Red Vienna

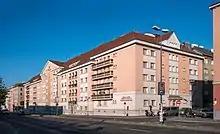
Viktor-Adler-Hof

Red Vienna (German: "Rotes Wien") was the colloquial name for the capital of Austria between 1918 and 1934, during which the Social Democratic Workers' Party of Austria (SDAP) maintained near-total political control over Vienna (and for a short time, over Austria as a whole). During this time, the SDAP pursued a rigorous program of construction projects across the city in response to severe housing shortages. This involved implementing policies to improve public education, healthcare, and sanitation, while attempting to create the architectural foundation for a new socialist lifestyle.